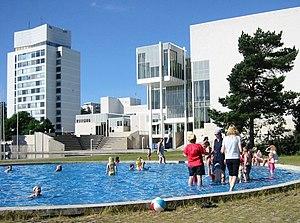
Le centre Tapiola à Espoo, été 2001. À l'arrière-plan, le centre culturel d'Espoo. Suomi: Tapiolan keskustaa kesällä. Etualalla lasten kahluuallas ja takana Espoon Kulttuurikeskus.
Les Paysages nationaux sont une distinction créée par le ministère de l'environnement de Finlande en 1994. À l'occasion du 75ᵉ anniversaire de l'indépendance, une large consultation est lancée pour choisir les sites les plus évocateurs de la Finlande, de sa culture, de son histoire, de son identité et de la spécificité des paysages.
Suur-Tapiola est un district de la ville d'Espoo qui regroupe les quartiers de Haukilahti, Laajalahti, Mankkaa, Niittykumpu, Otaniemi, Pohjois-Tapiola, Tapiola et Westend.
Tapiola est une cité-jardin qui forme un quartier de Espoo sur la côte sud de Finlande. Tapiola fait partie de la partie ouest du grand Helsinki.